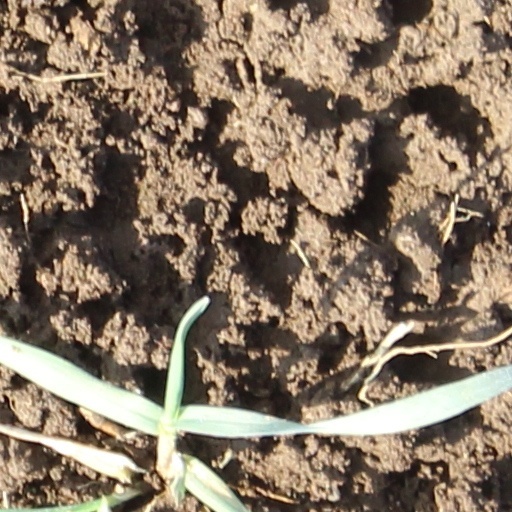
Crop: wheat